Shropshire sheep

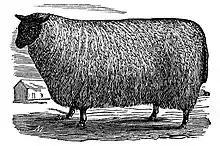
In "Brett's Colonists' Guide" (1883)

In 1859 the breed was officially recognized by the Royal Agricultural Society as being a distinct breed. The popularity of the Shropshire breed grew rapidly in England, and in 1882 Shropshire breeders founded the Shropshire Sheep Breeders' Association and Flock Book Society, the world's first such society for sheep. The same year the Society published the first Flock Book, a record of sheep bred and their breeders. The Society still survives, and still publishes a Flock Book annually.